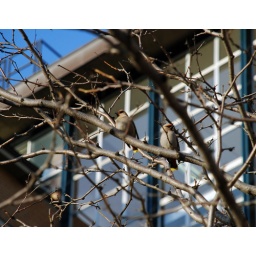
like two birds in trees